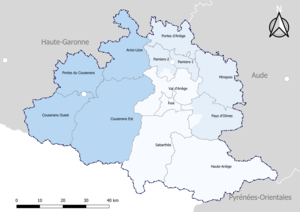
Carte du découpage cantonal du département de l’Ariège, avec en surimpression les arrondissements (en nuances de bleu) - Carte arrêtée au 1er janvier 2019.
Les cantons de l'Ariège, un département français, sont au nombre de treize depuis les élections départementales de 2015 ayant suivi le redécoupage de 2014. L'Ariège a compté jusqu'à 22 cantons.